Mimosa salad
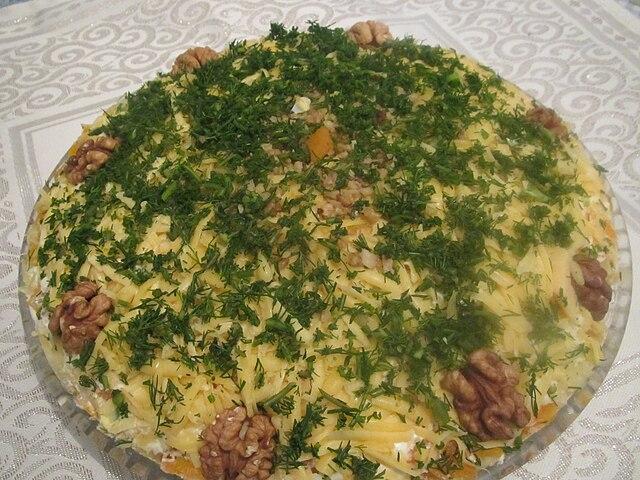
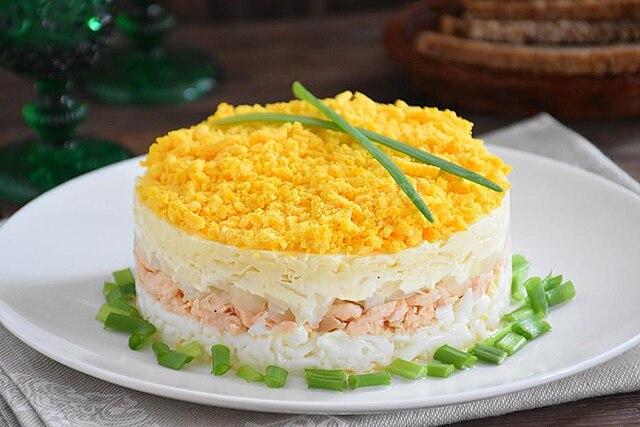
Also known as:
eo - Esperanto: Mimozo
he - Hebrew: סלט מימוזה
hy - Armenian: Միմոզա
ja - Japanese: ミモザサラダ
jv - Javanese: Salad mimosa
ru - Russian: Мимоза
sv - Swedish: Mimosasallad
uk - Ukrainian: Мімоза
uz - Uzbek: Мimoza
zh - Chinese: 银荆花沙拉
Category: salad (salad)
Cuisine: Russian
Associated cuisines: Russian
Area: Russia
Countries: Russia
Region: Eastern Europe, , , ,
Salad with main ingredients are cheese, eggs, canned fish, onion, and mayonnaise